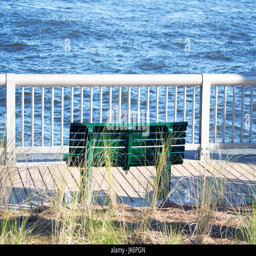
a green bench sitting near the gently rolling ocean